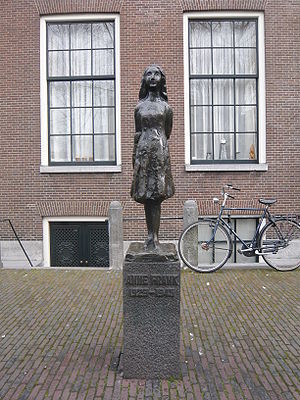
Anne Frank / Deportation og død
Statue af Anne Frank, udført af Mari Andriessen og opstillet foran Westerkerk i Amsterdam.
A bronze statue of a smiling Anne Frank, wearing a short dress and standing with her arms behind her back, sits upon a stone plinth with a plaque reading "Anne Frank 1929–1945". The statue is in a small square, and behind it is a brick building with two large windows, and a bicycle. The statue stands between the two windows.
Annelies Marie Frank, kaldt "Anne" er en af de mest kendte og omtalte ofre for Holocaust grundet hendes efterladte dagbog, som er blevet en af de mest læste bøger i verden og omskrevet for teater og film.